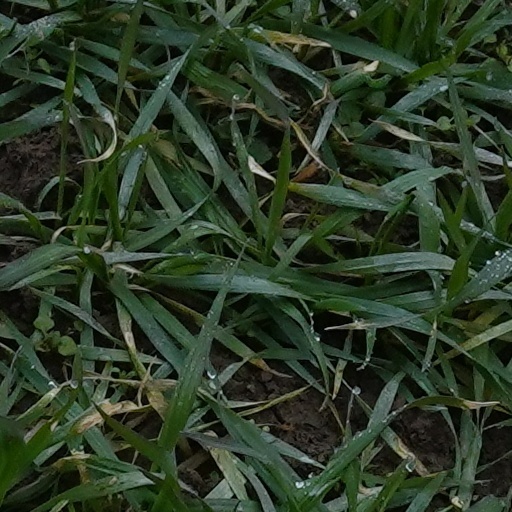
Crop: wheat